Abraham de Vries (painter)

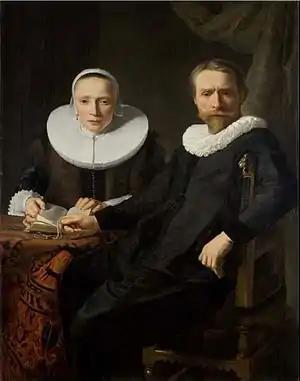
A double portrait

Abraham de Vries is mainly known for his portraits even though he reportedly also created some landscapes. An example of his landscapes is an early "Mountainous landscape with a wooden bridge" (1613, Prentenkabinet, Rijksmuseum, Amsterdam), a drawing which was probably created during a stay in Lyon in France.